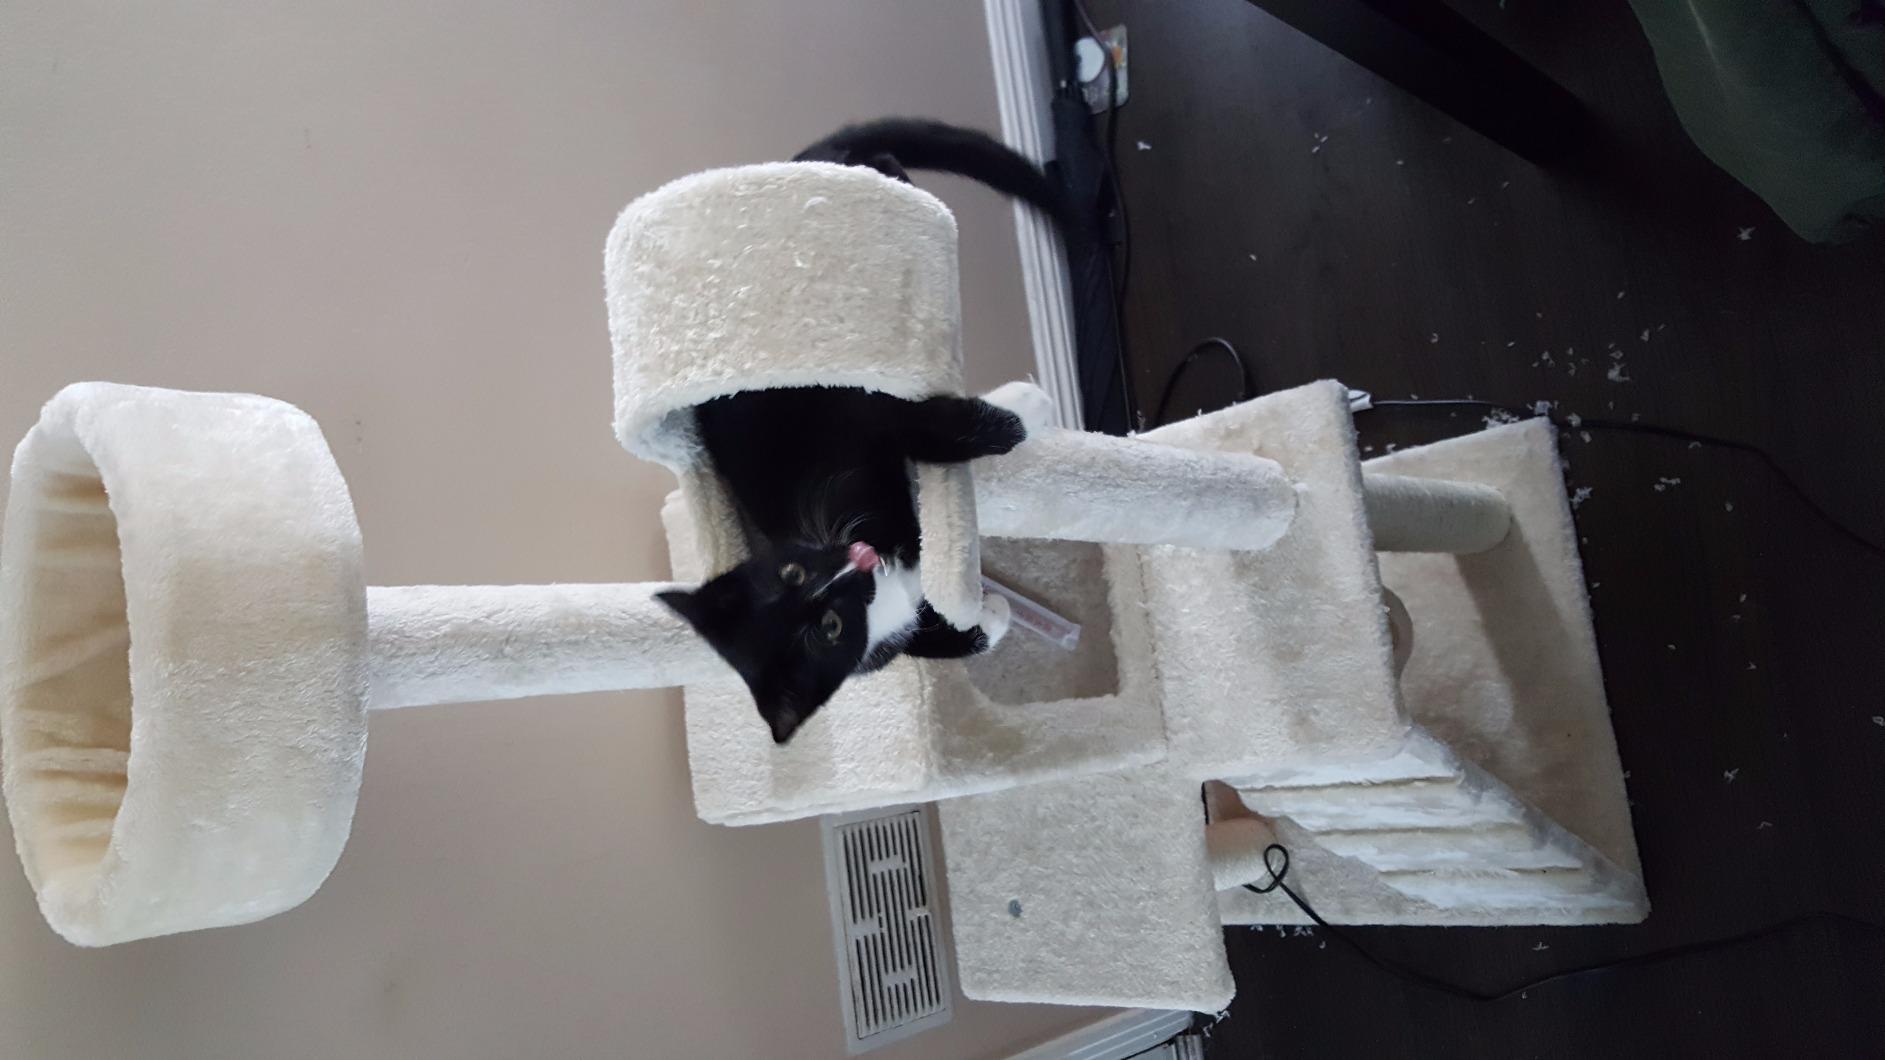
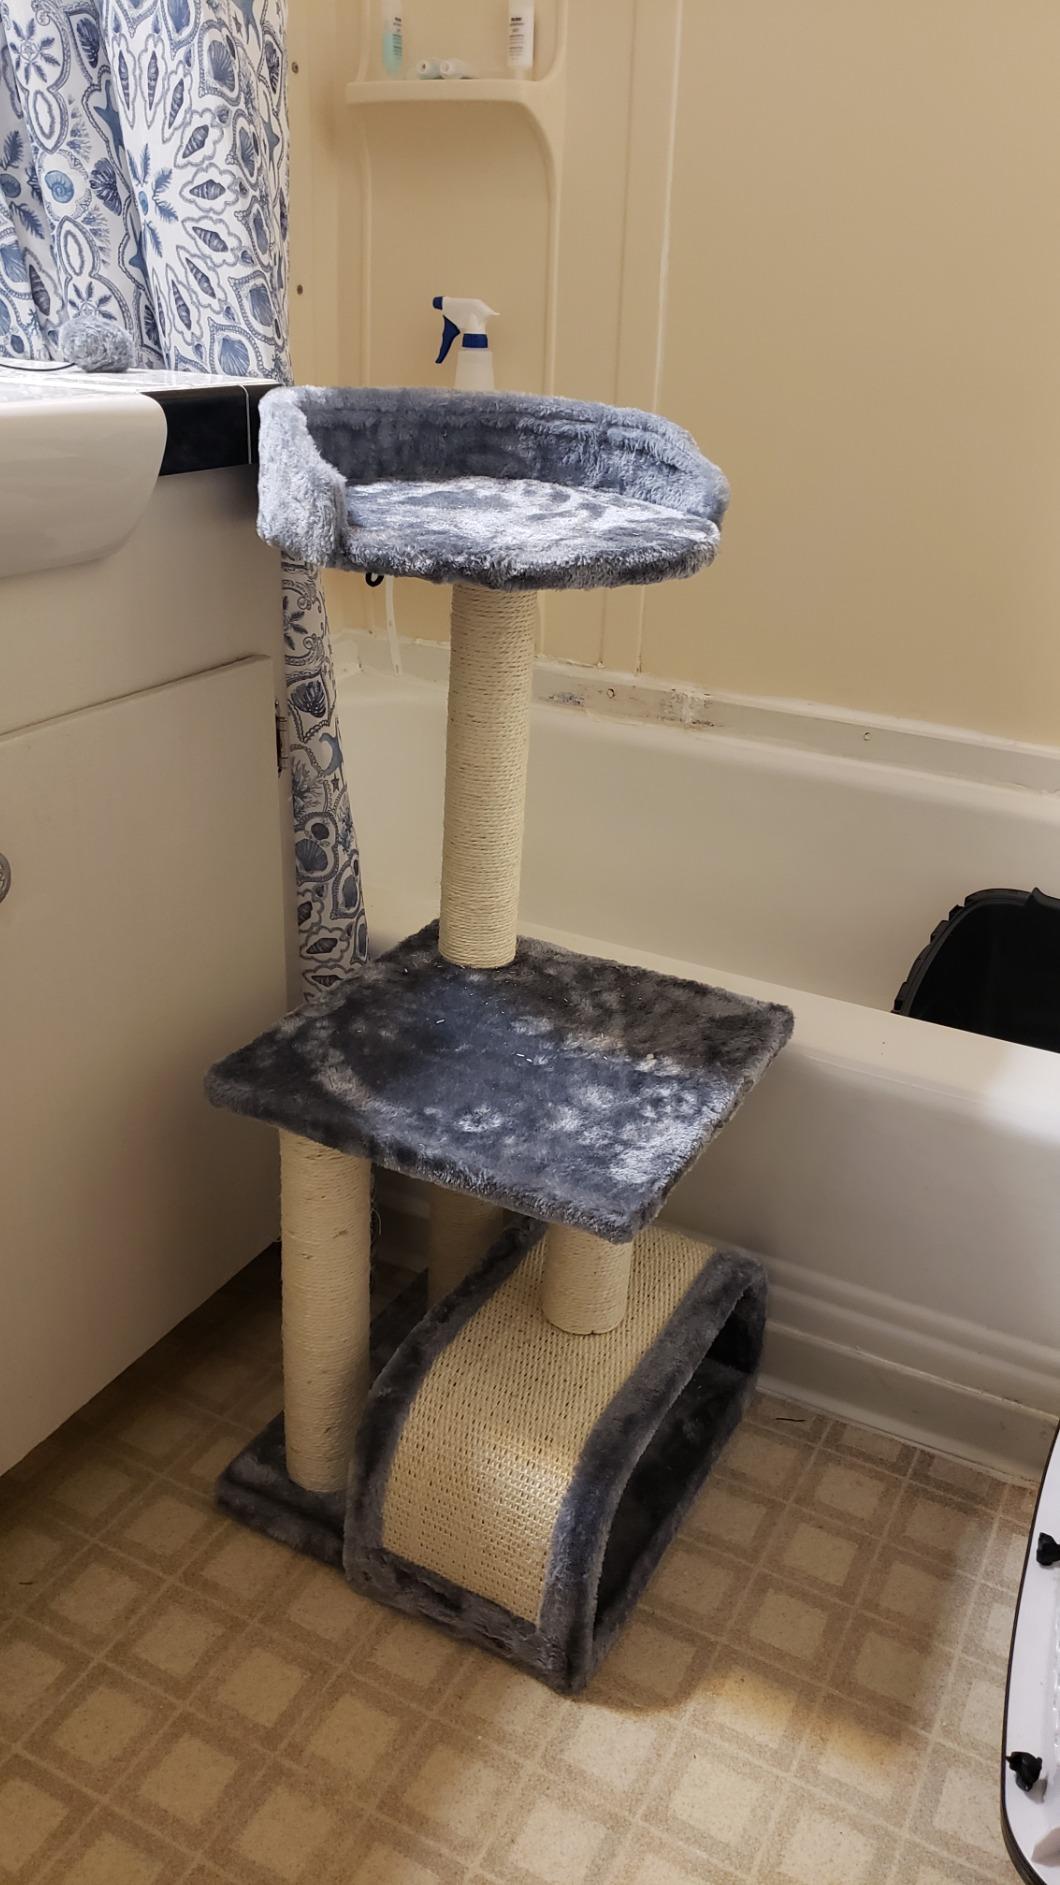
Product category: items_cat tree
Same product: no